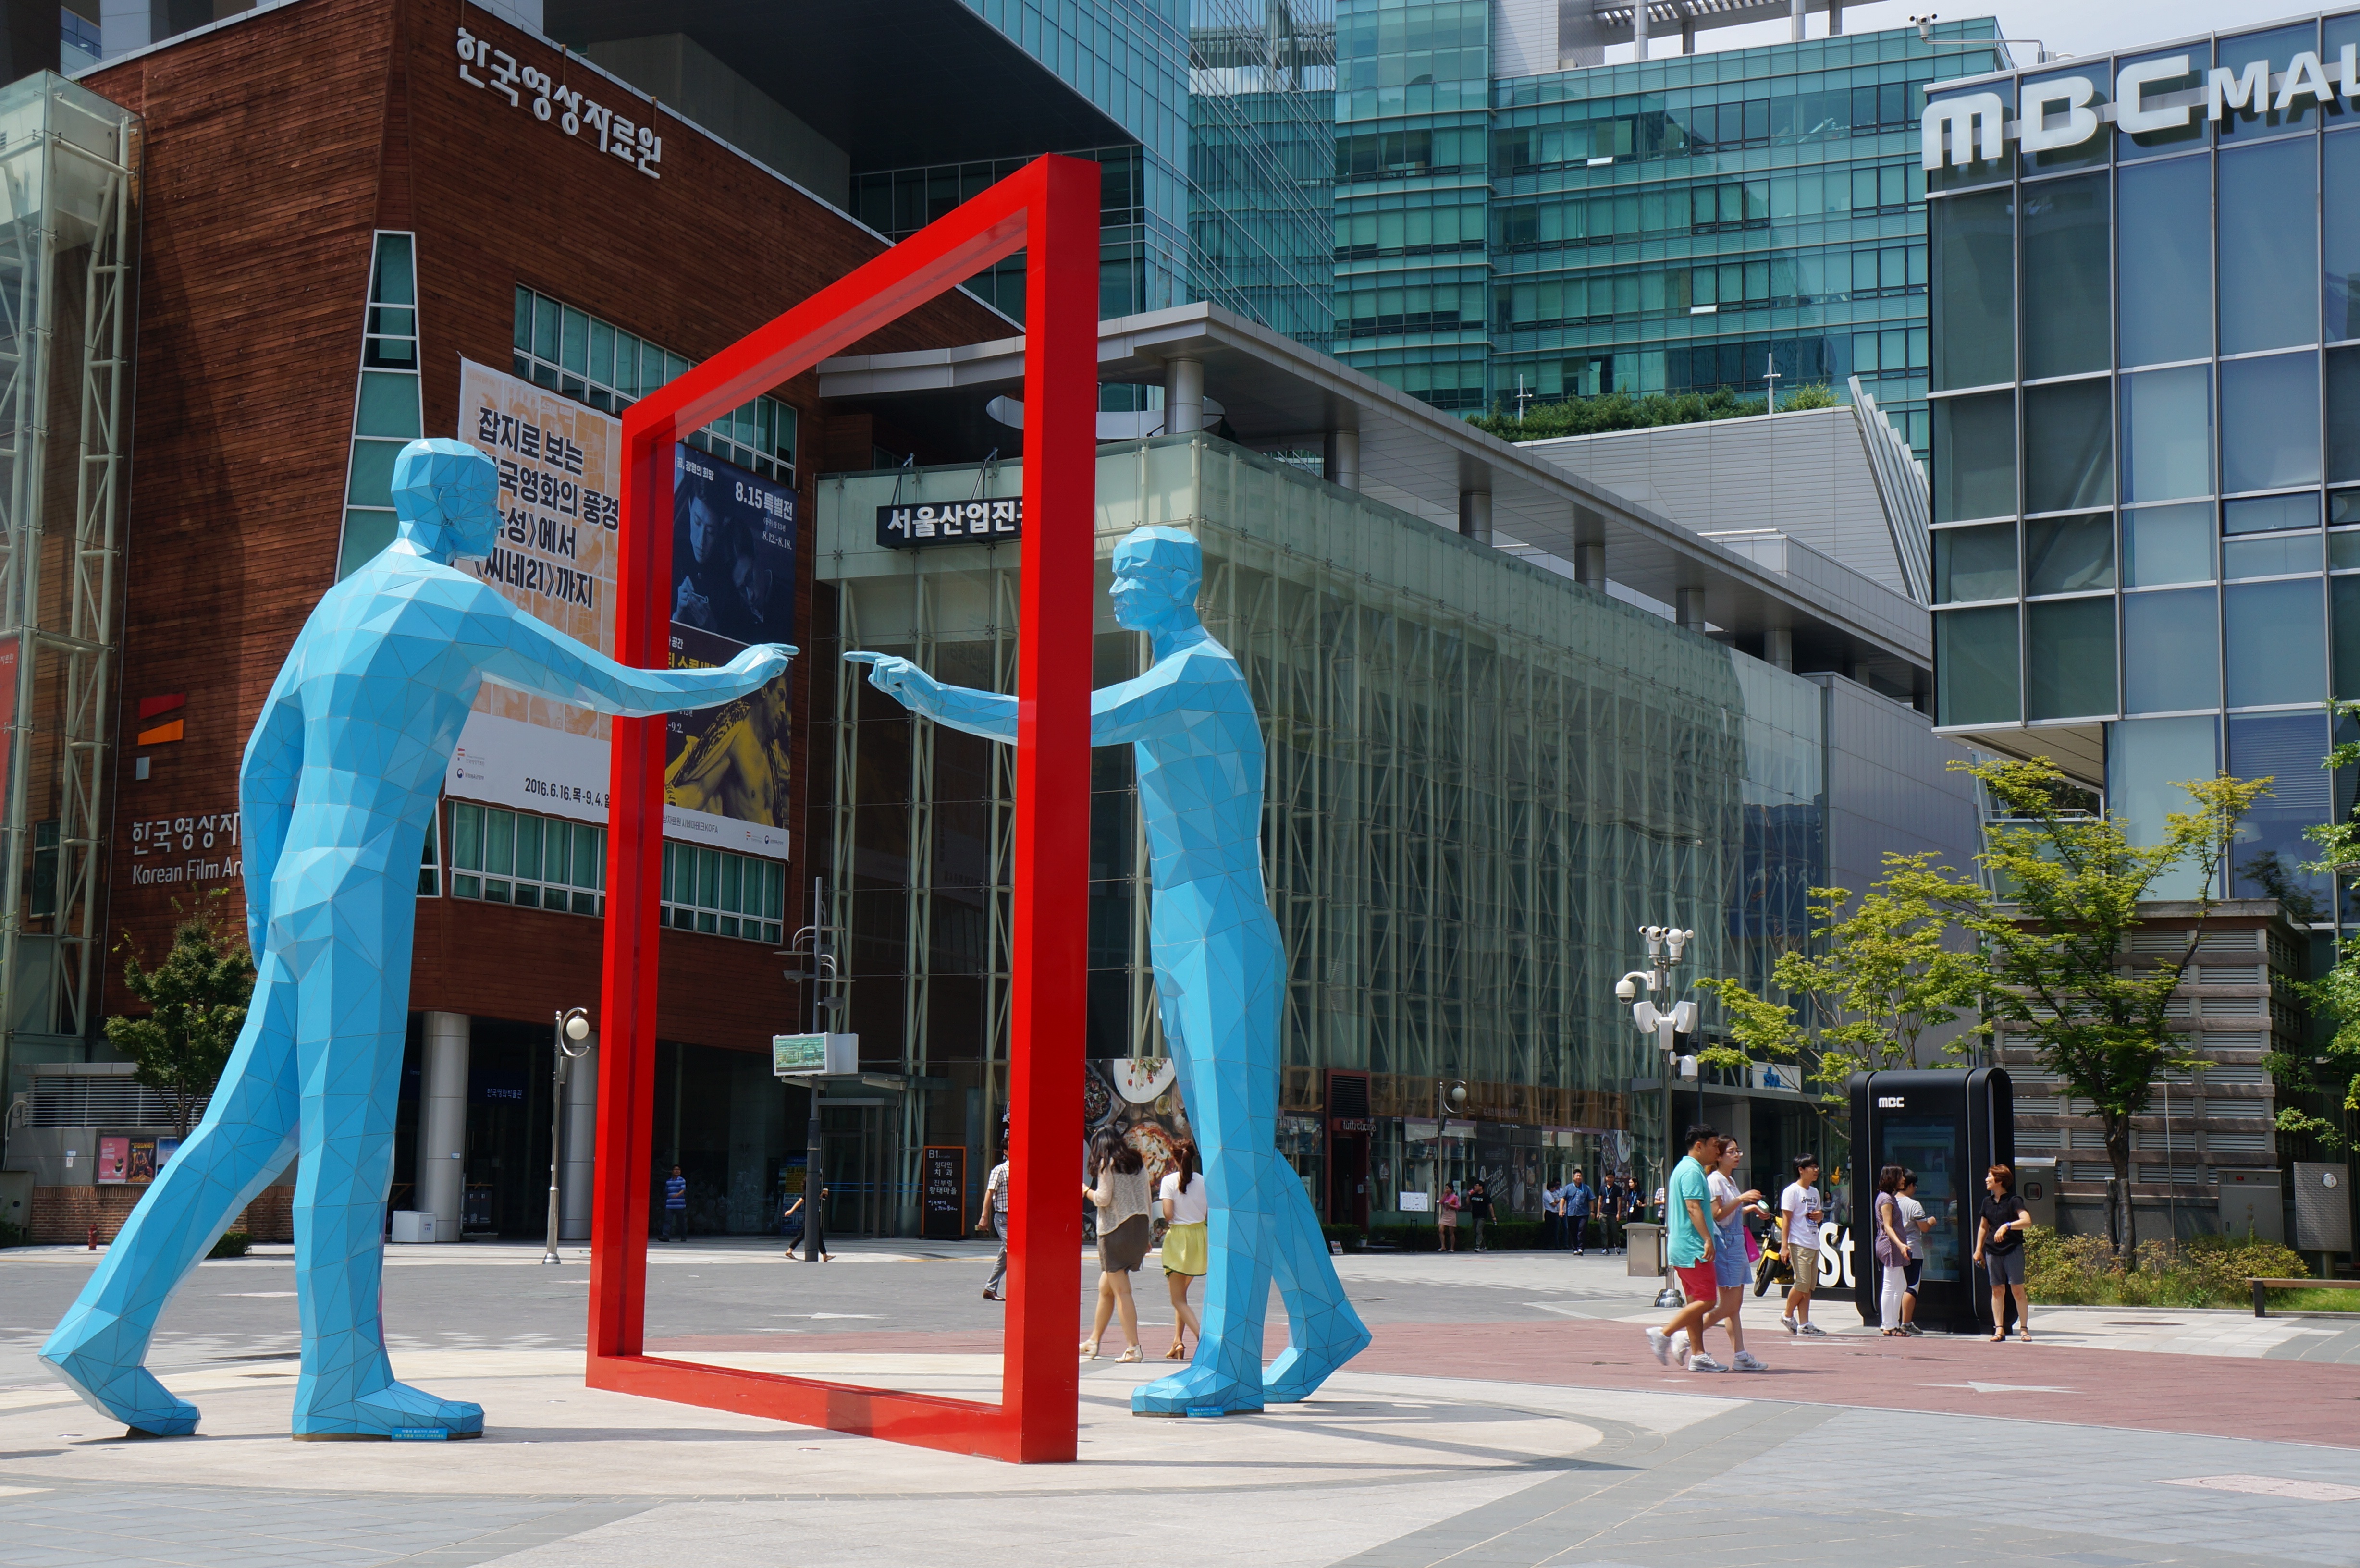
pedestrian, road, street, city, downtown, statue, plaza, public space, sculpture, art, mbc, urban area, human settlement